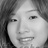
Emotion: neutral